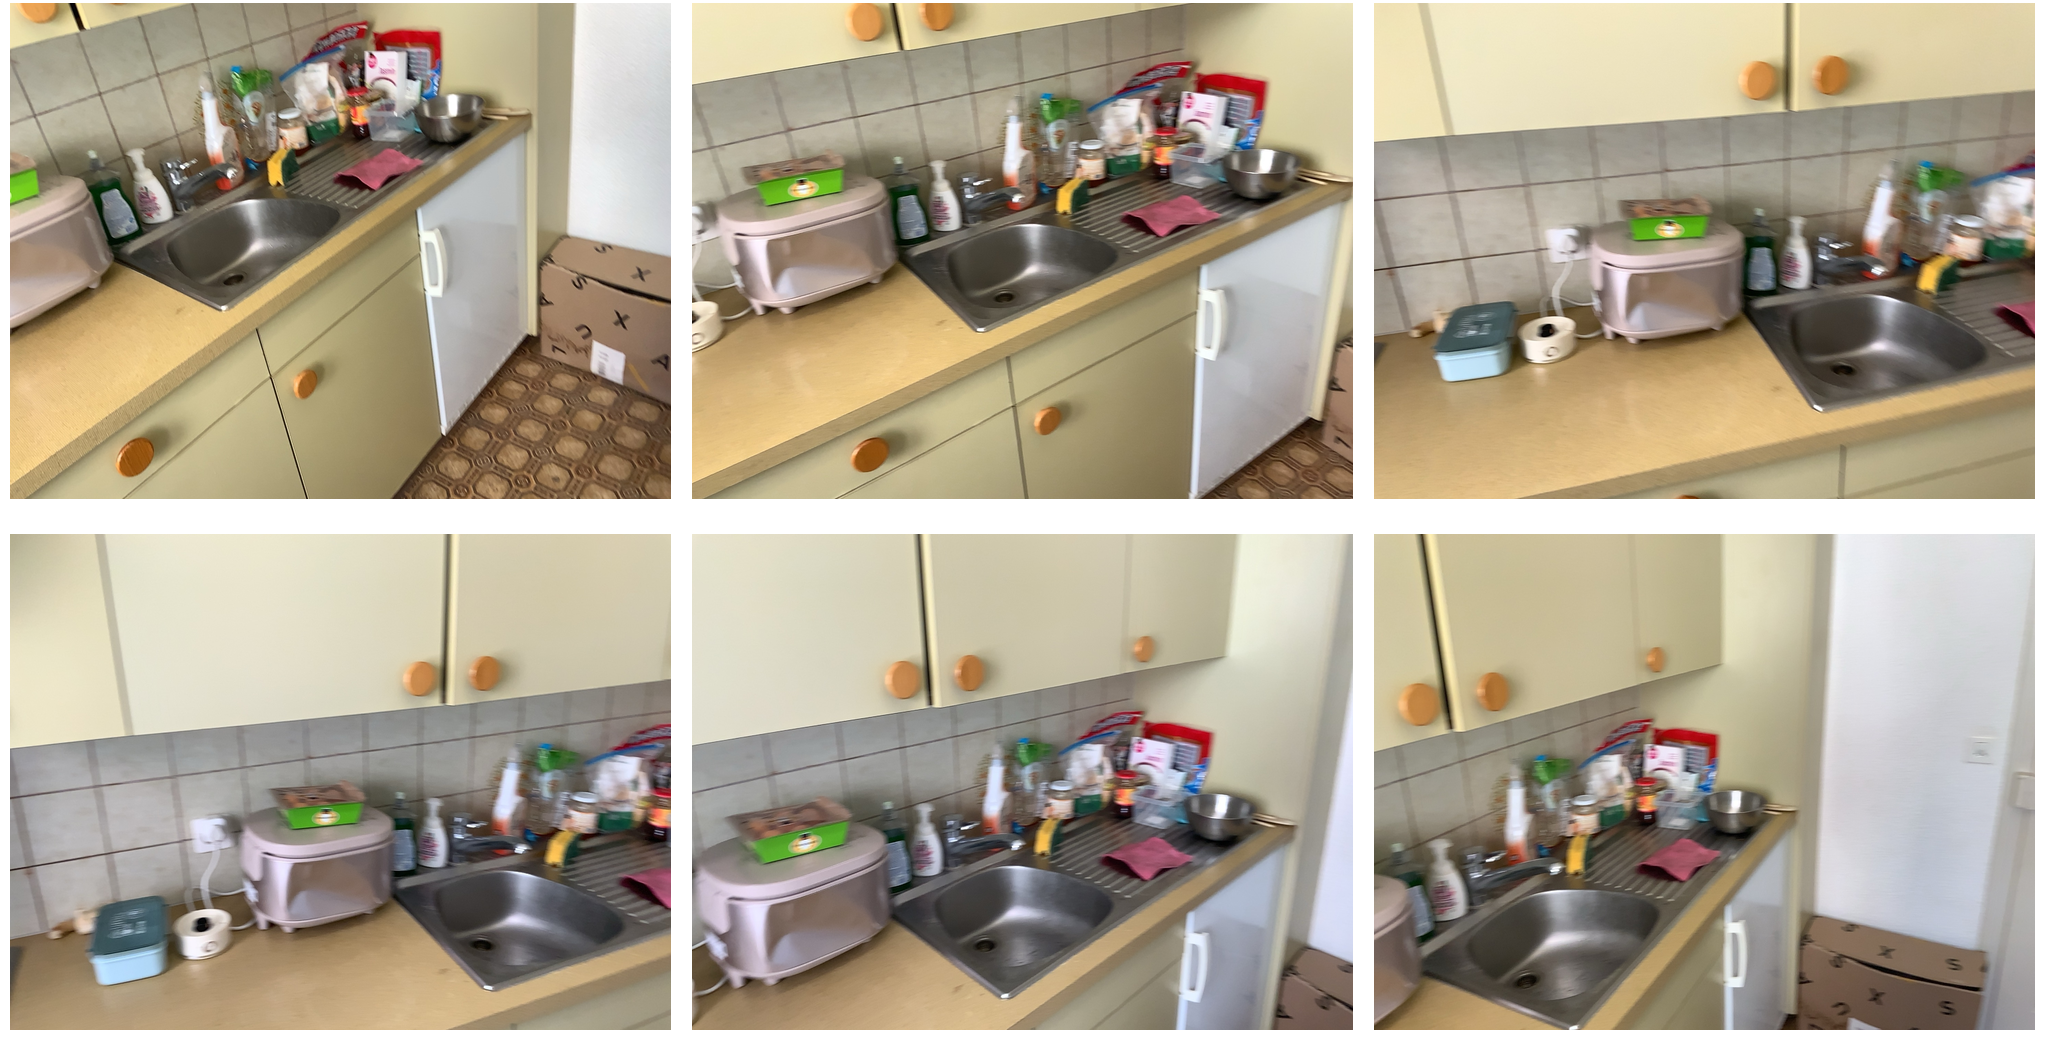Task instruction: Control water flow of the kitchen sink.
Answer: {"task_instruction": "Control water flow of the kitchen sink.", "nodes": ["faucet / handle", "kitchen sink"], "edges": [{"functional_relationship": "control", "object1": "faucet / handle", "object2": "kitchen sink", "spatial_relations": ["higher_than", "in_front_of", "close"], "is_touching": true}], "action_type": "open", "function_type": "water_flow_control"}